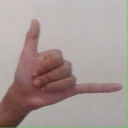
अक्षर: द